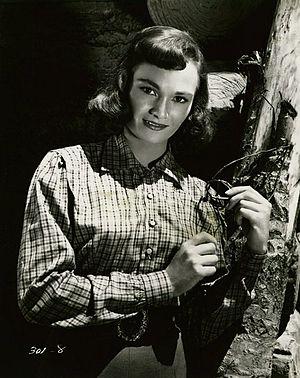
Gloria Talbott est une actrice américaine, née Gloria Maude Talbott le 7 février 1931 à Glendale, ville où elle est morte le 19 septembre 2000.